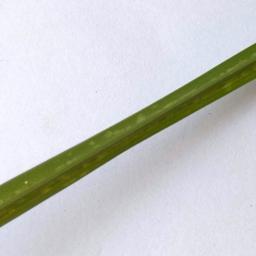
Label: Rice___Healthy